Limes Saxoniae

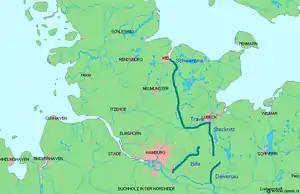
The

The (Latin for "Limit of Saxony"), also known as the Limes Saxonicus or Sachsenwall ("Saxon Dyke"), was an unfortified limes or border between the Saxons and the Slavic Obotrites, established about 810 in present-day Schleswig-Holstein.